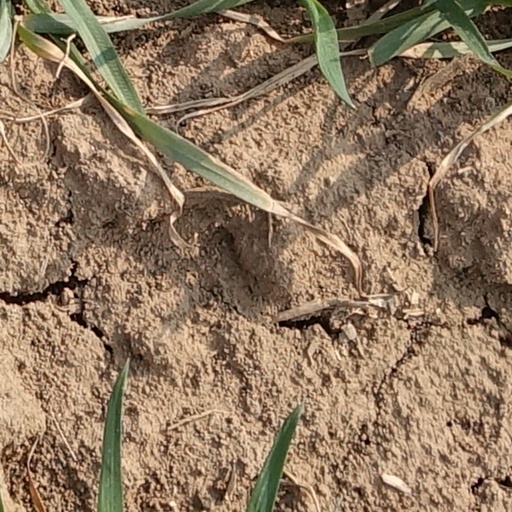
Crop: wheat